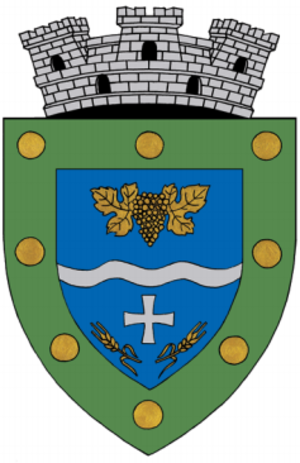
Murfatlar-Basarabi est une ville du județ de Constanța en Roumanie.